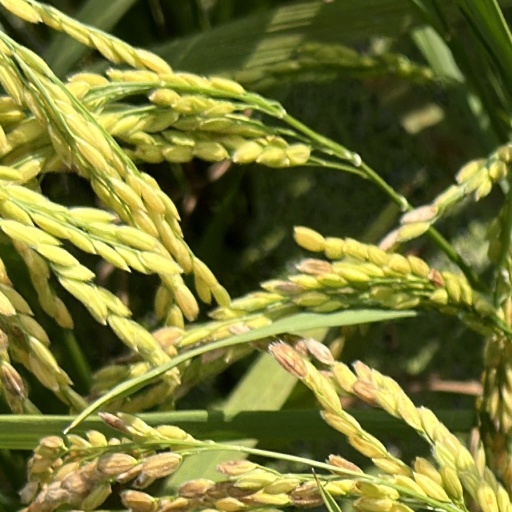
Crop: rice